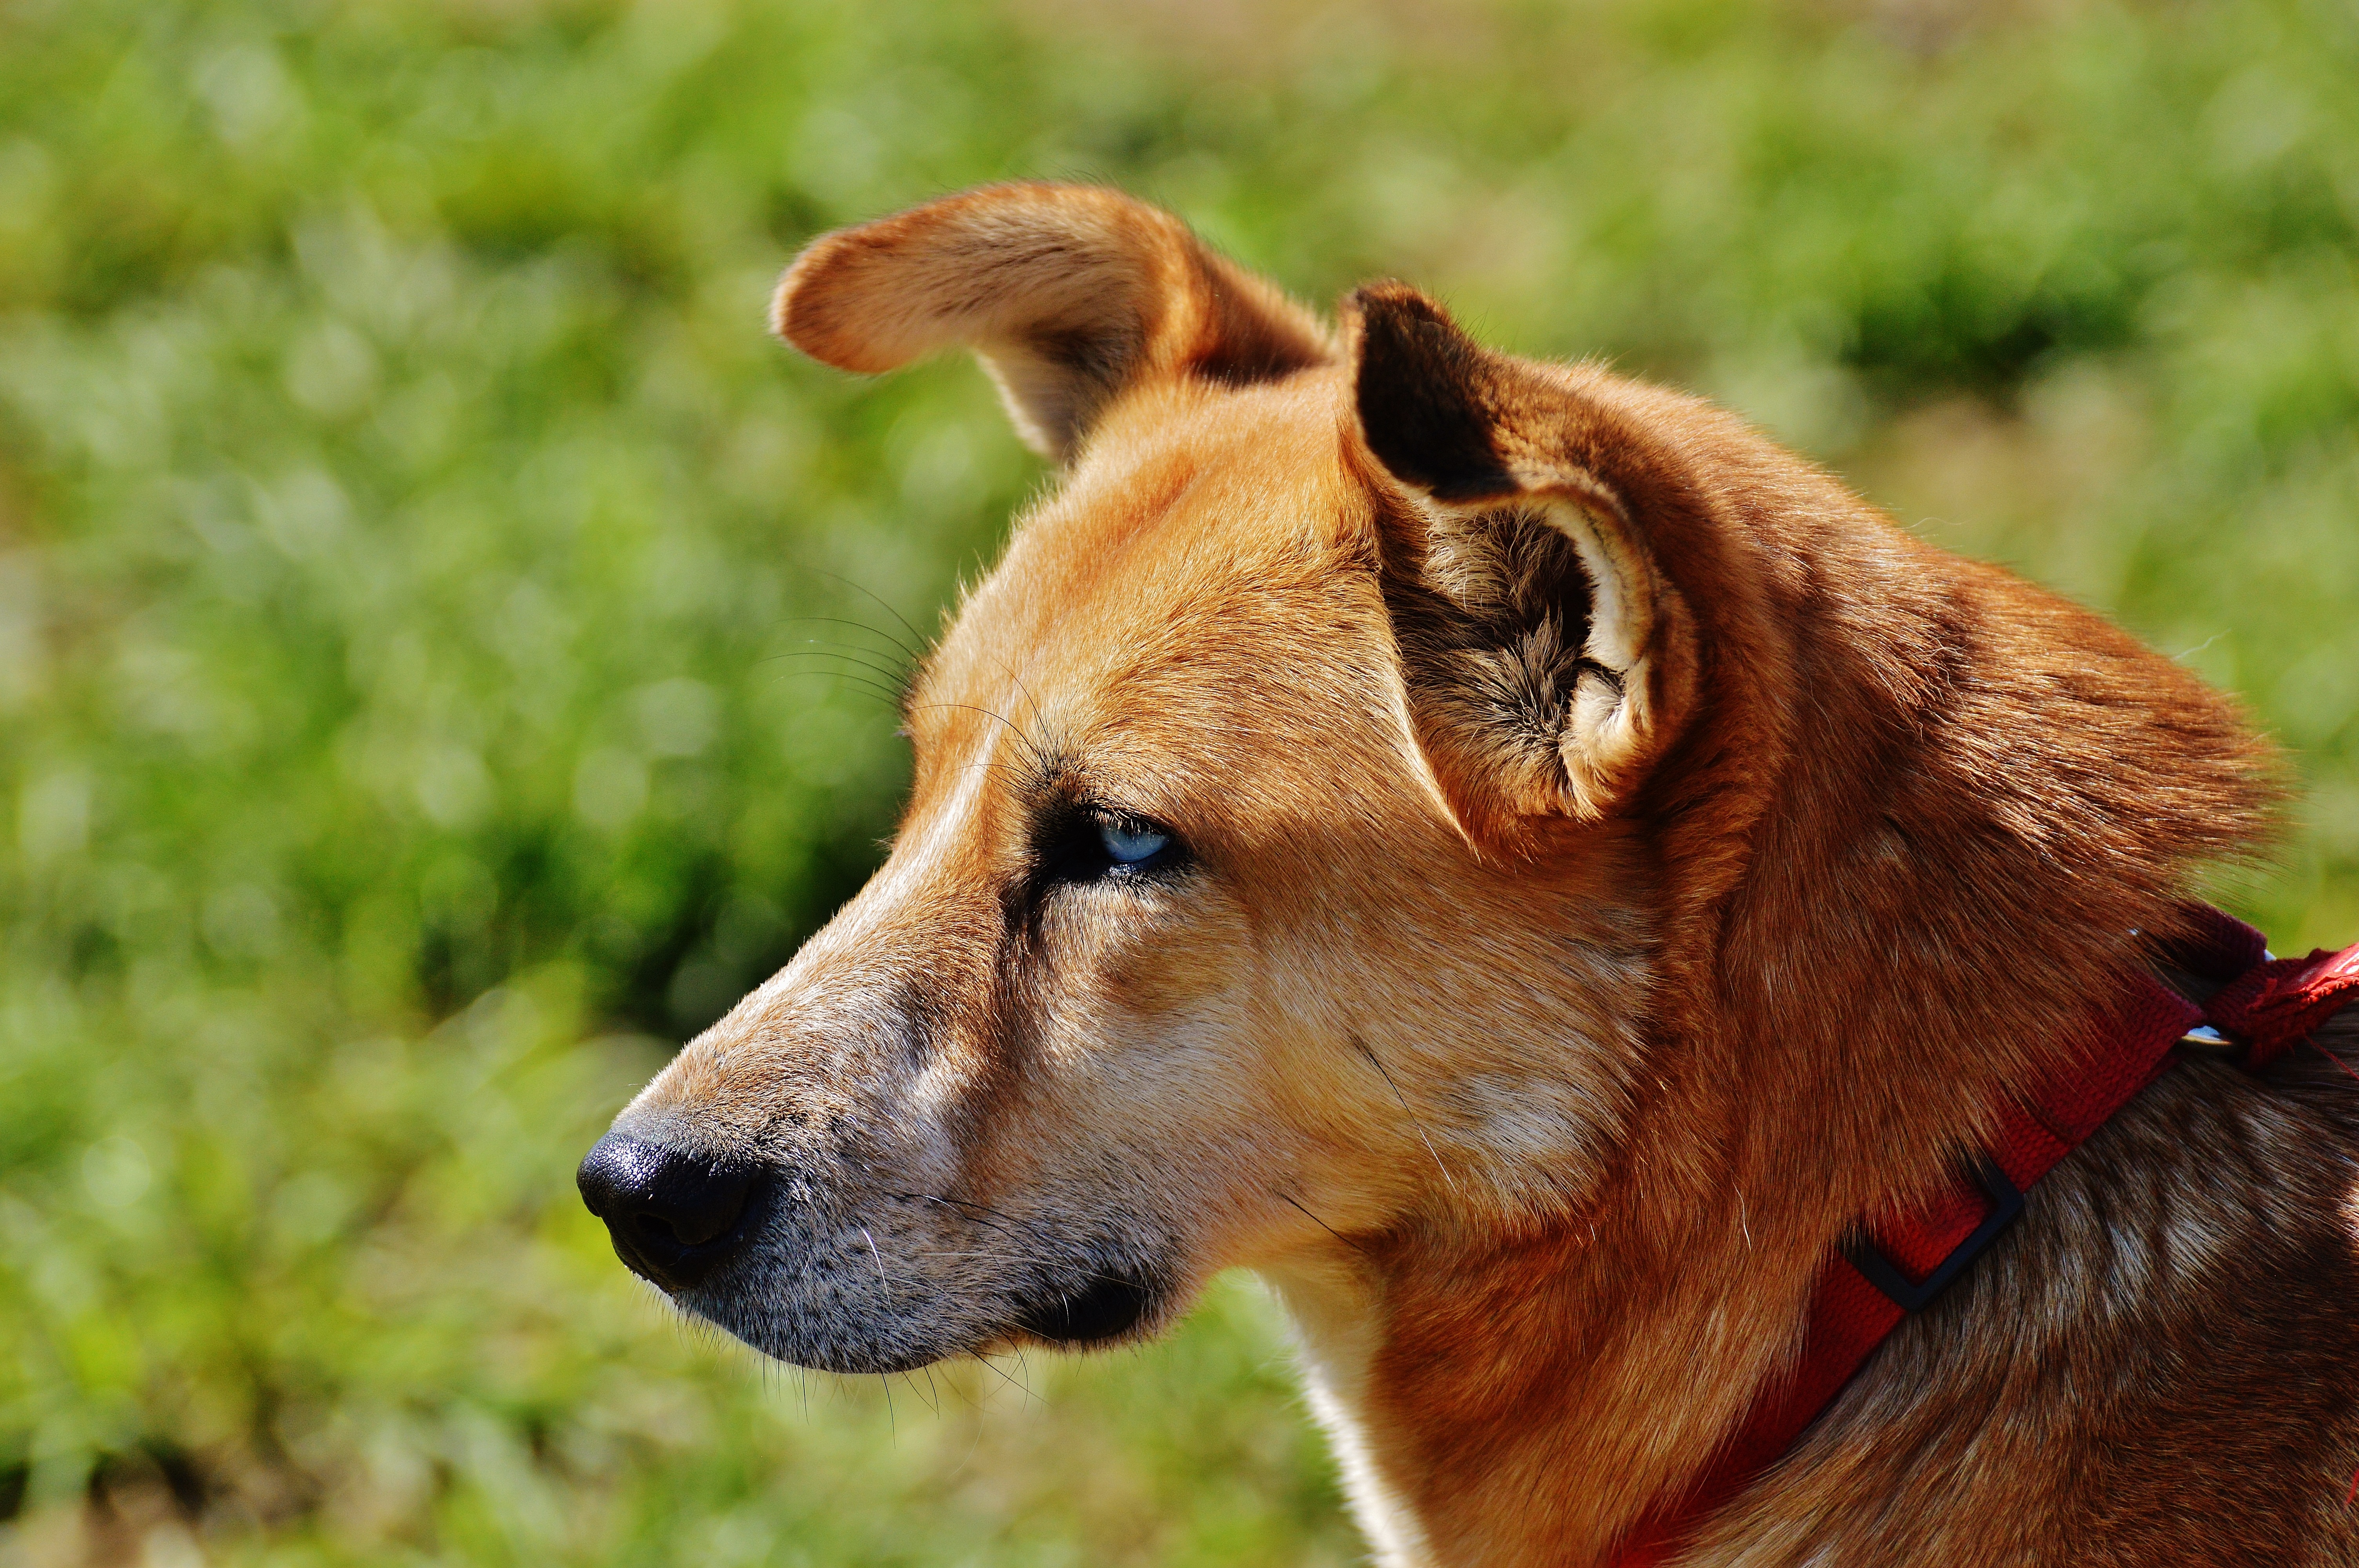
dog, animal, pet, brown, mammal, vertebrate, sanctuary, dog breed, satisfied, good aiderbichl, iffeldorf, dingo, street dog, dog like mammal, dog breed group, finnish spitz, dhole